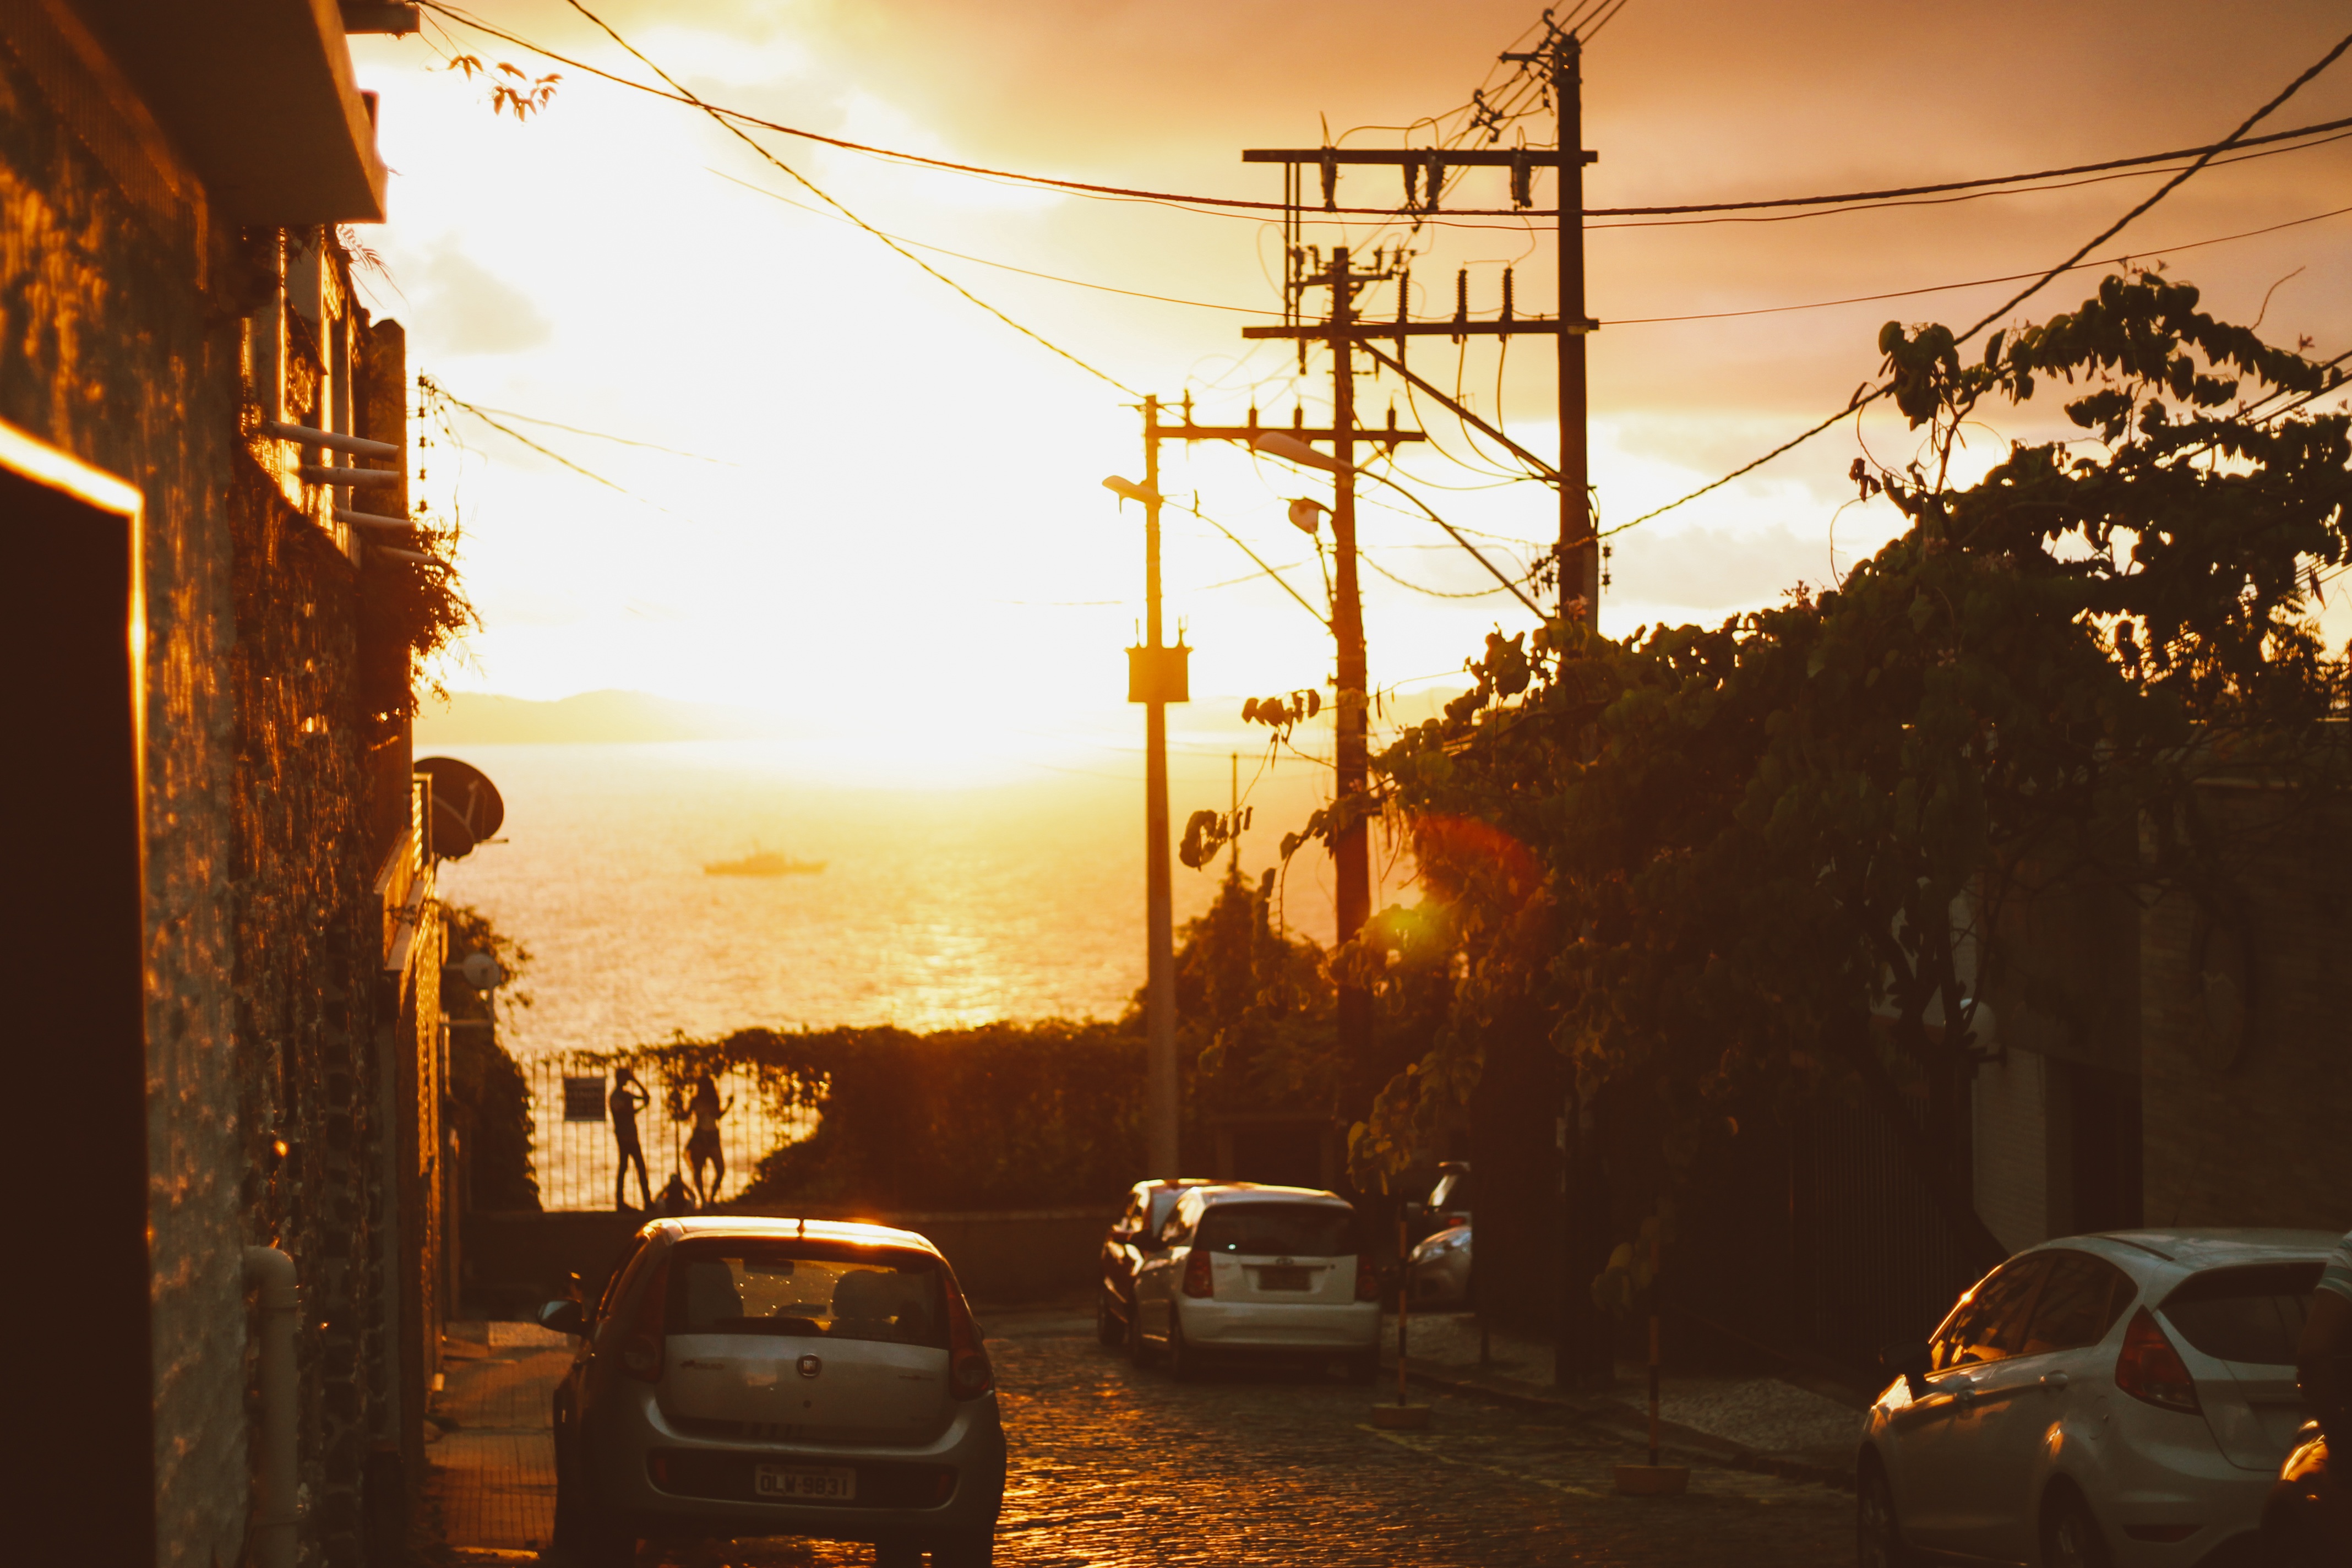
light, sunset, road, street, night, sunlight, morning, dawn, dusk, evening, darkness, lighting, sol, urban area, rent a car